Question: What is the zebra looking at?
Tambaya: Me jakin dawa yake kalla?
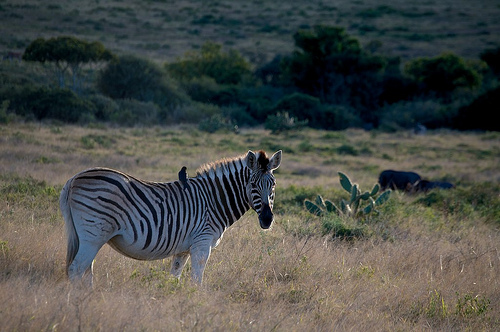
Answer: The camera.
Amsa: Kamara.